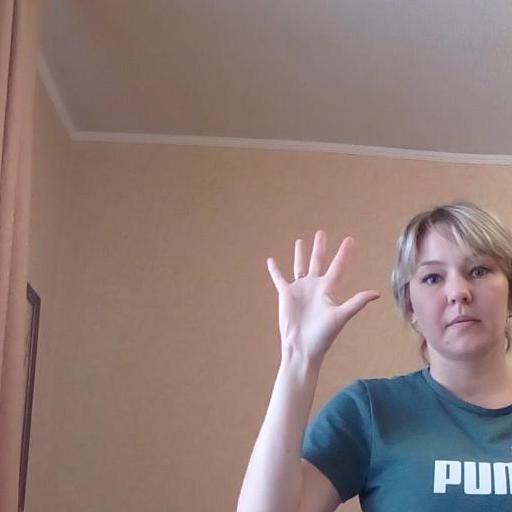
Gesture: palm